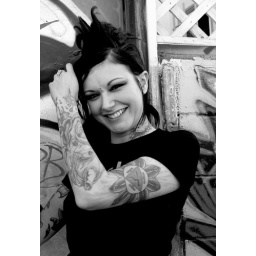
an adorable picture of Mandy in black and white